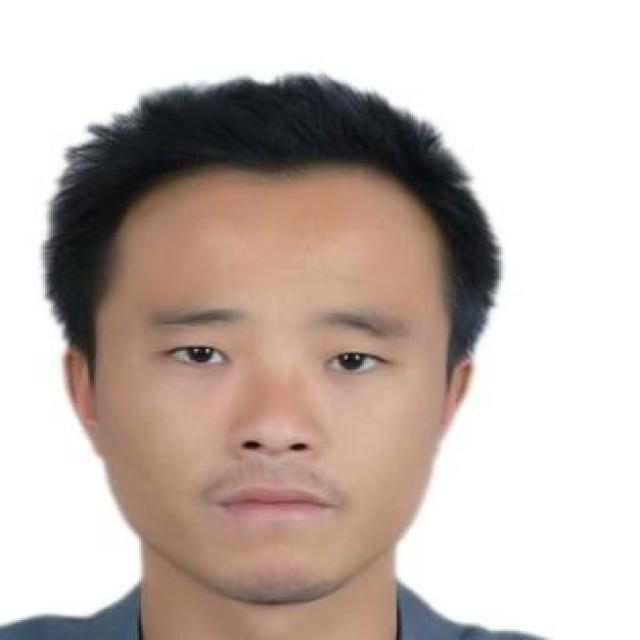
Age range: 21-44